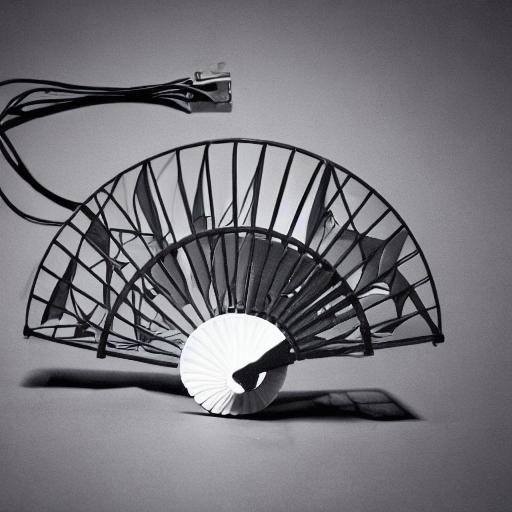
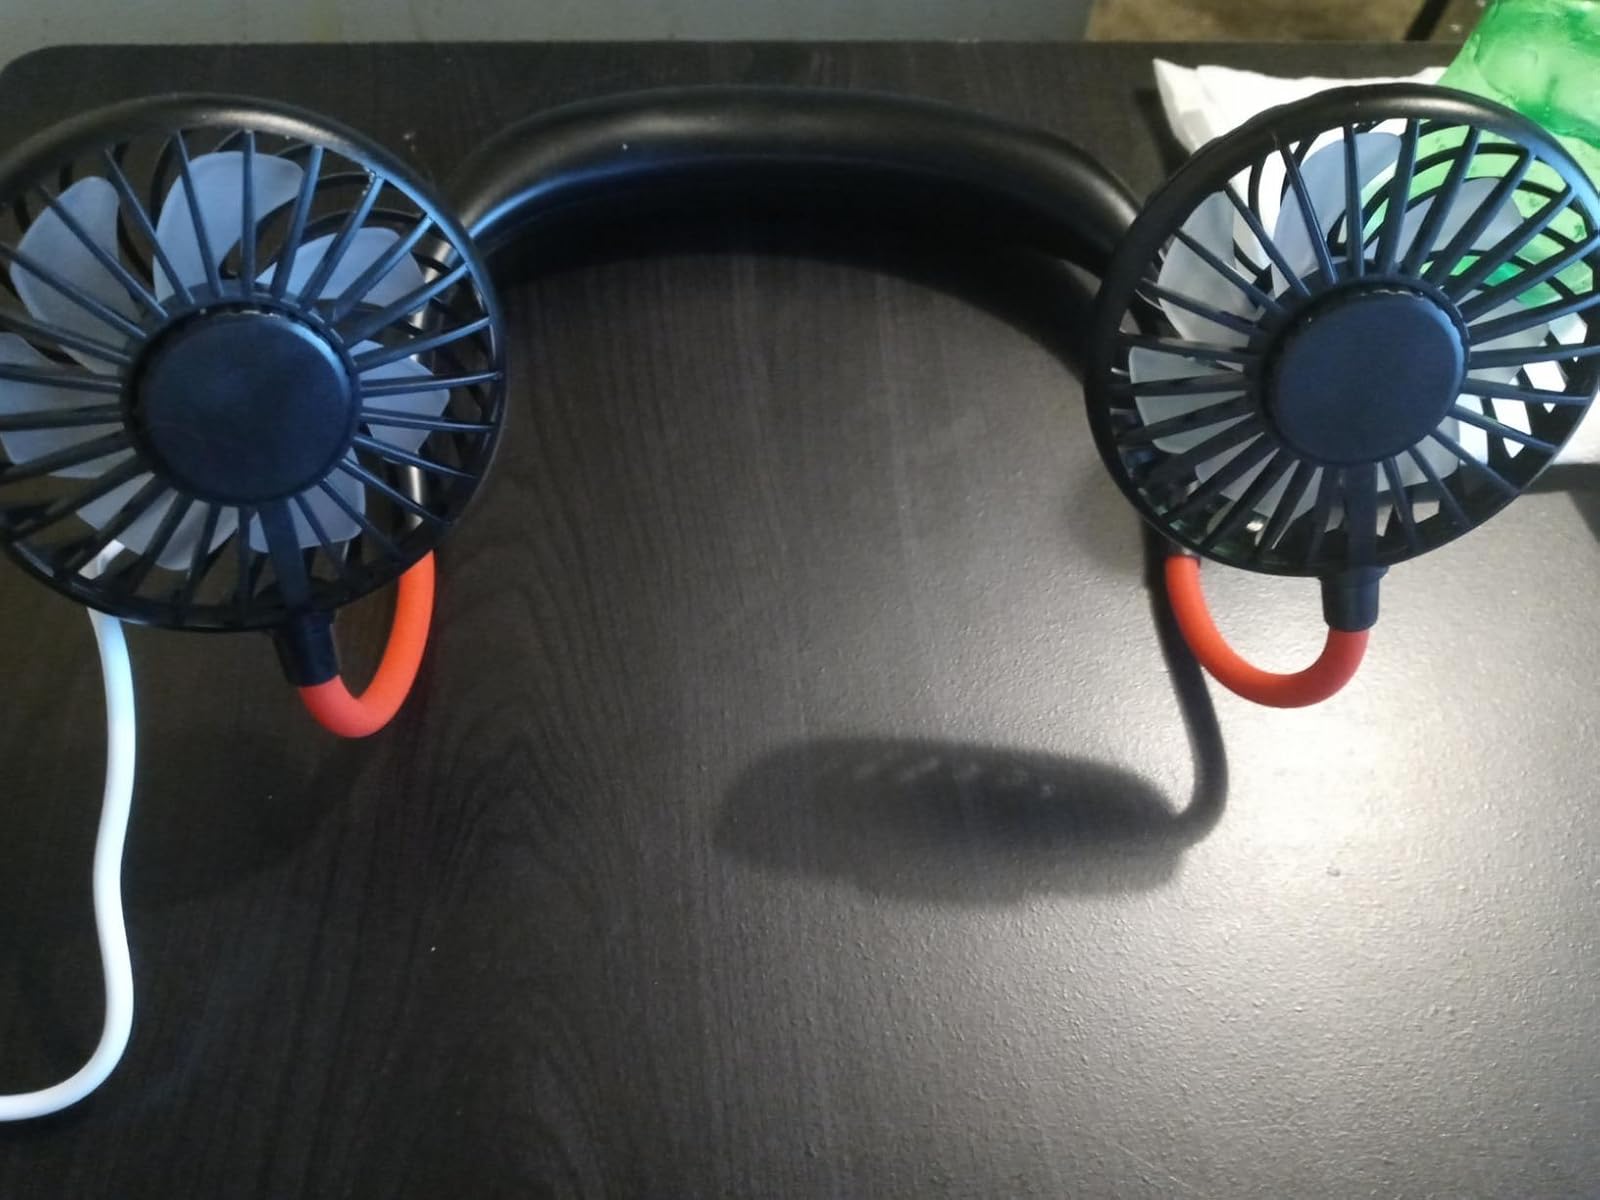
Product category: fan
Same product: no